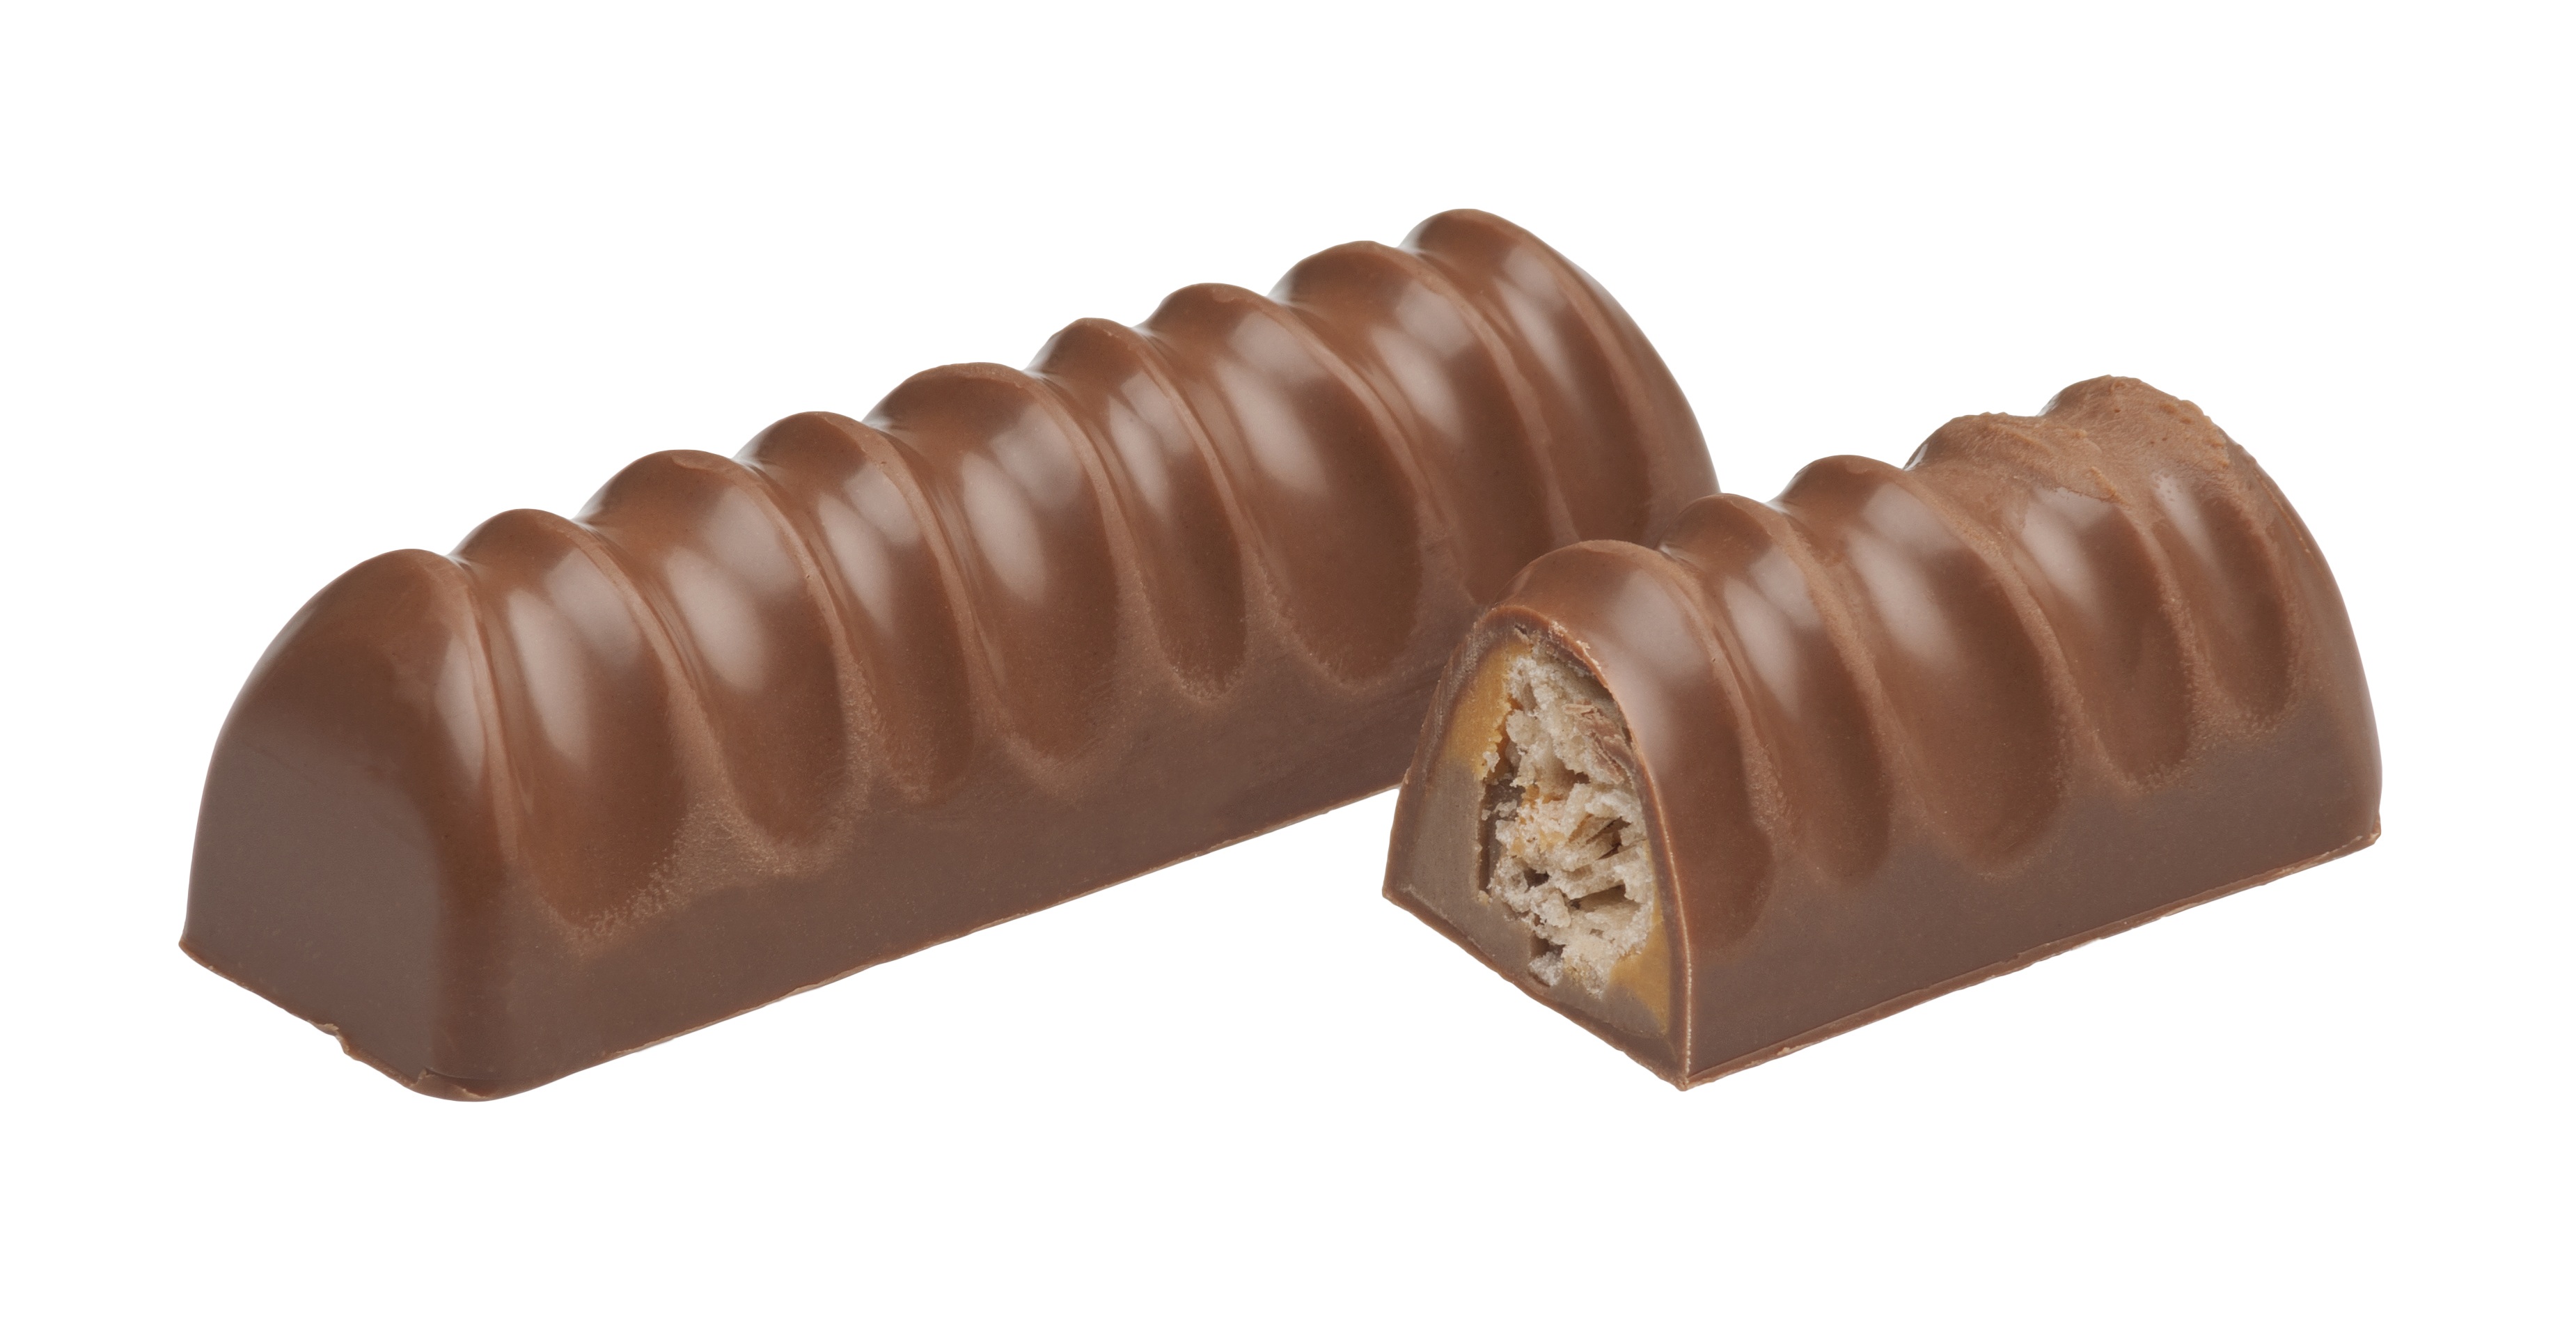
sweet, food, produce, chocolate, dessert, delicious, sugar, candy, mars, diet, split, delight, flavor, praline, whole, unhealthy, bonbon, chocolate truffle